Lebaran

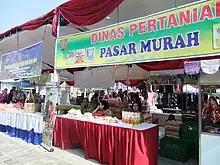
Ramadhan bazaar selling various products to celebrate Ramadhan and Lebaran

Additionally, in Indonesia, "Idulfitri" has a legally mandated salary bonus for all employees, known as "Tunjangan Hari Raya" ("THR") as initially enforced by Indonesia's Ministry of Manpower and Transmigration ("Kementerian Tenaga Kerja dan Transmigrasi") in the 1950s. The mandated amount of this salary bonus differs by region. For example, within the Jakarta region, it must not be less than one month's full salary paid in advance of "Idulfitri", in addition to the employee's regular salary. Thus, Idul Fitri is also a paid holiday. Breaching or withholding THR is a very serious labour law infraction and is punished severely, regardless of employer status or position.